Thea Exley

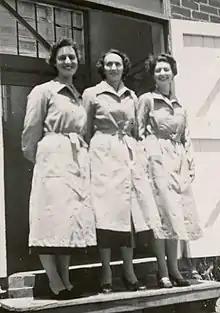
Thea Exley, Lois Tovey and Rosemary Simmons outside the Archives Office in 1954

Thea Melvie Exley (2 September 1923 – 29 January 2007) was an Australian archivist and art historian, and the first woman to head a regional office of the Australian Commonwealth Archives Office (now the National Archives of Australia). She was also its first national Senior Archivist Reference and Access and the first Director Preservation at the Australian Archives (another predecessor of the National Archives). Exley was an inaugural member of the Australian Society of Archivists and served as a Councillor from 1977 to 1979.